Johan Badendyck

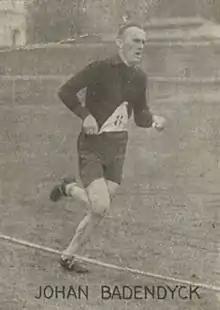
Badendyck,

Johan Badendyck (28 March 1902 – 19 April 1973) was a Norwegian long-distance runner.